Fayetteville Public Library

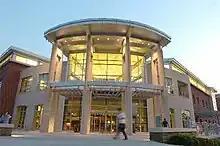
Fayetteville Public Library main entrance

Fayetteville Public Library was designed by Meyer, Scherer and Rockcastle, Ltd. of Minneapolis and was opened in October 2004. The library was the first building in Arkansas to register with the U.S. Green Building Council, in June 2001, and achieved the silver LEED designation in 2006. To earn this designation the library employed many green-design techniques. The library was built a few blocks away from the Fayetteville Historic Square, making it a textbook smart growth project. During construction, any trees removed were harvested and used for furniture or donated to local parks. Throughout the project, almost 99% of the construction waste was recycled or reused. By incorporating a green roof and using alternative roofing materials, the design team reduced heat island effect by as much as 20 degrees. Water collected on the roof is reused for landscape irrigation through an underground cistern, saving about of water a year. The library's 10 waterless urinals served as a successful pilot project for the Arkansas Department of Health and Human Services. In 2009, the library received a grant from the City / County Management Association to install 10 kW solar panels for energy generation.